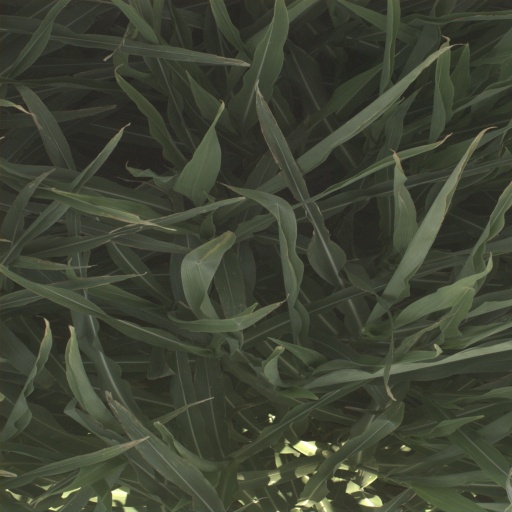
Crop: sorghum